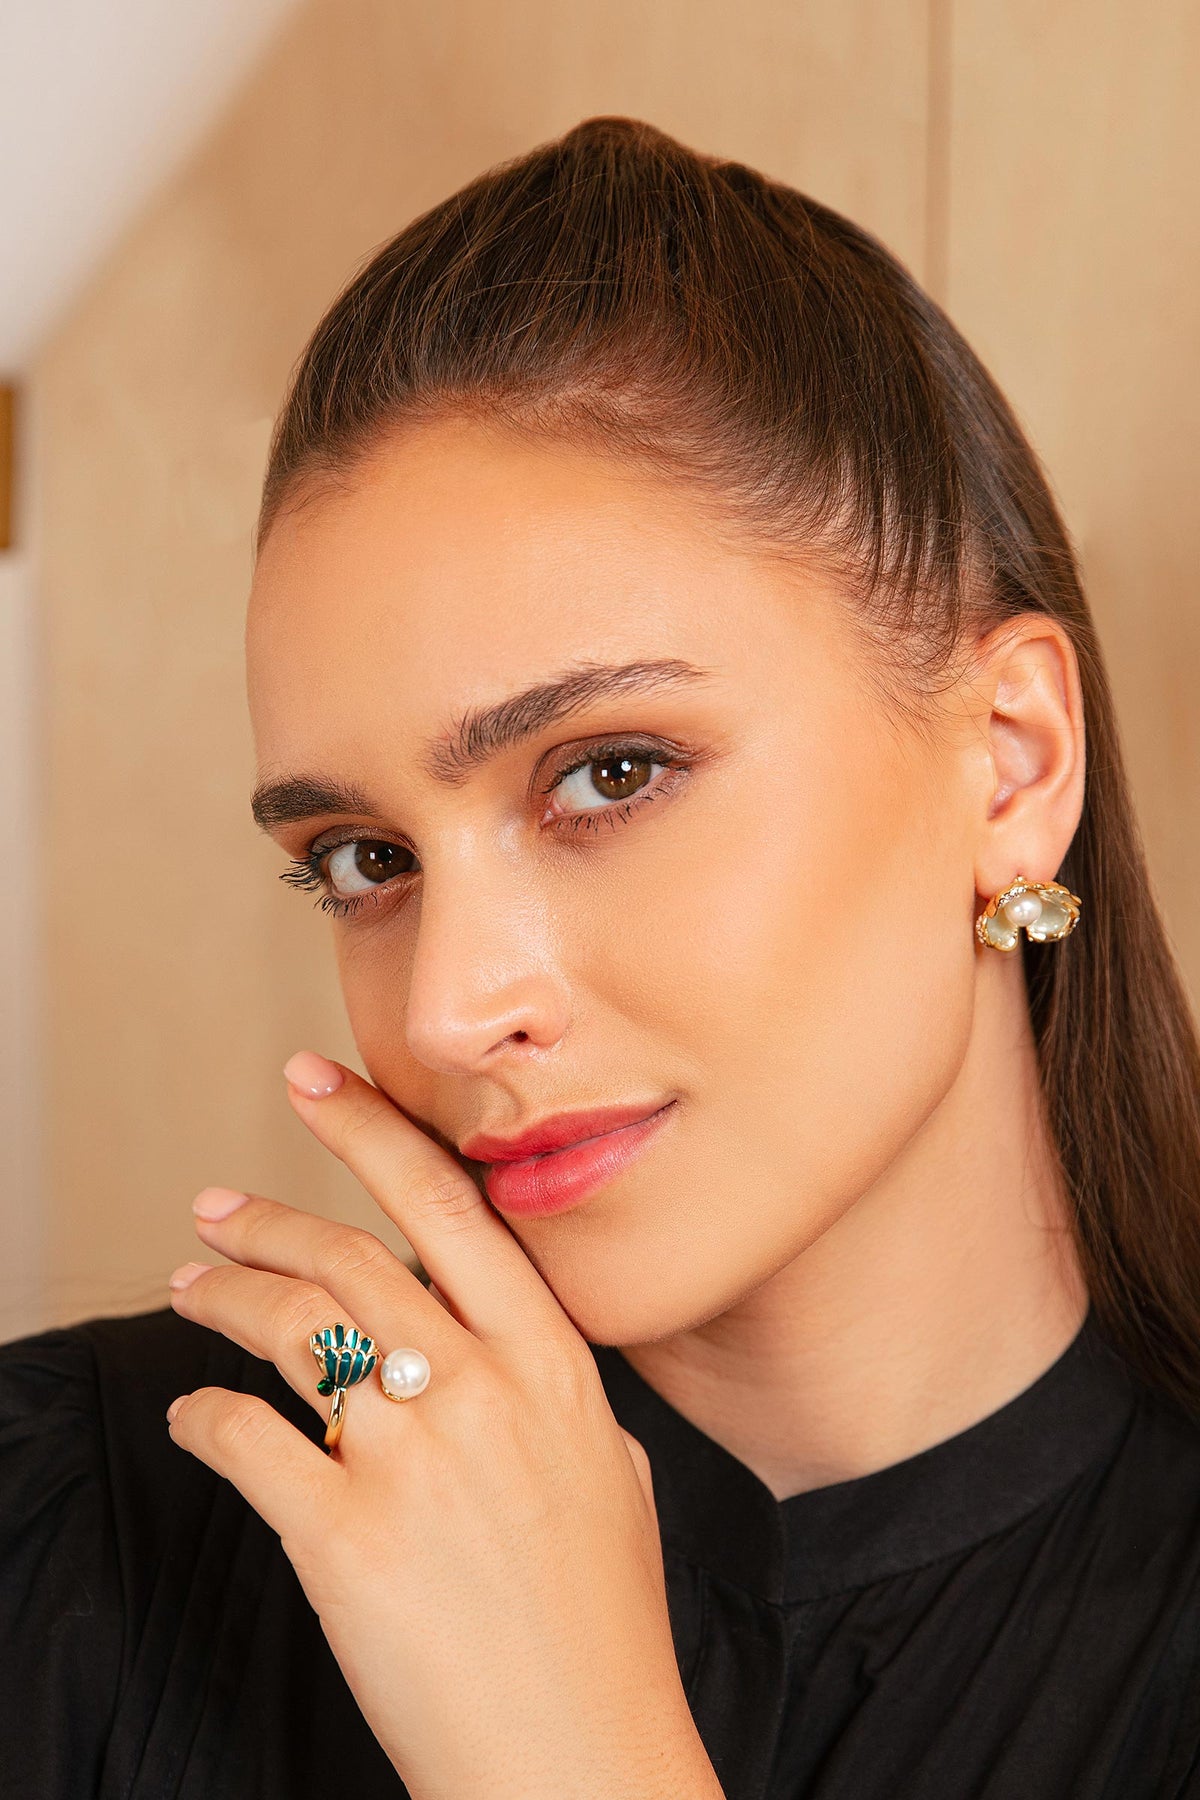
green multi pearl stud earring